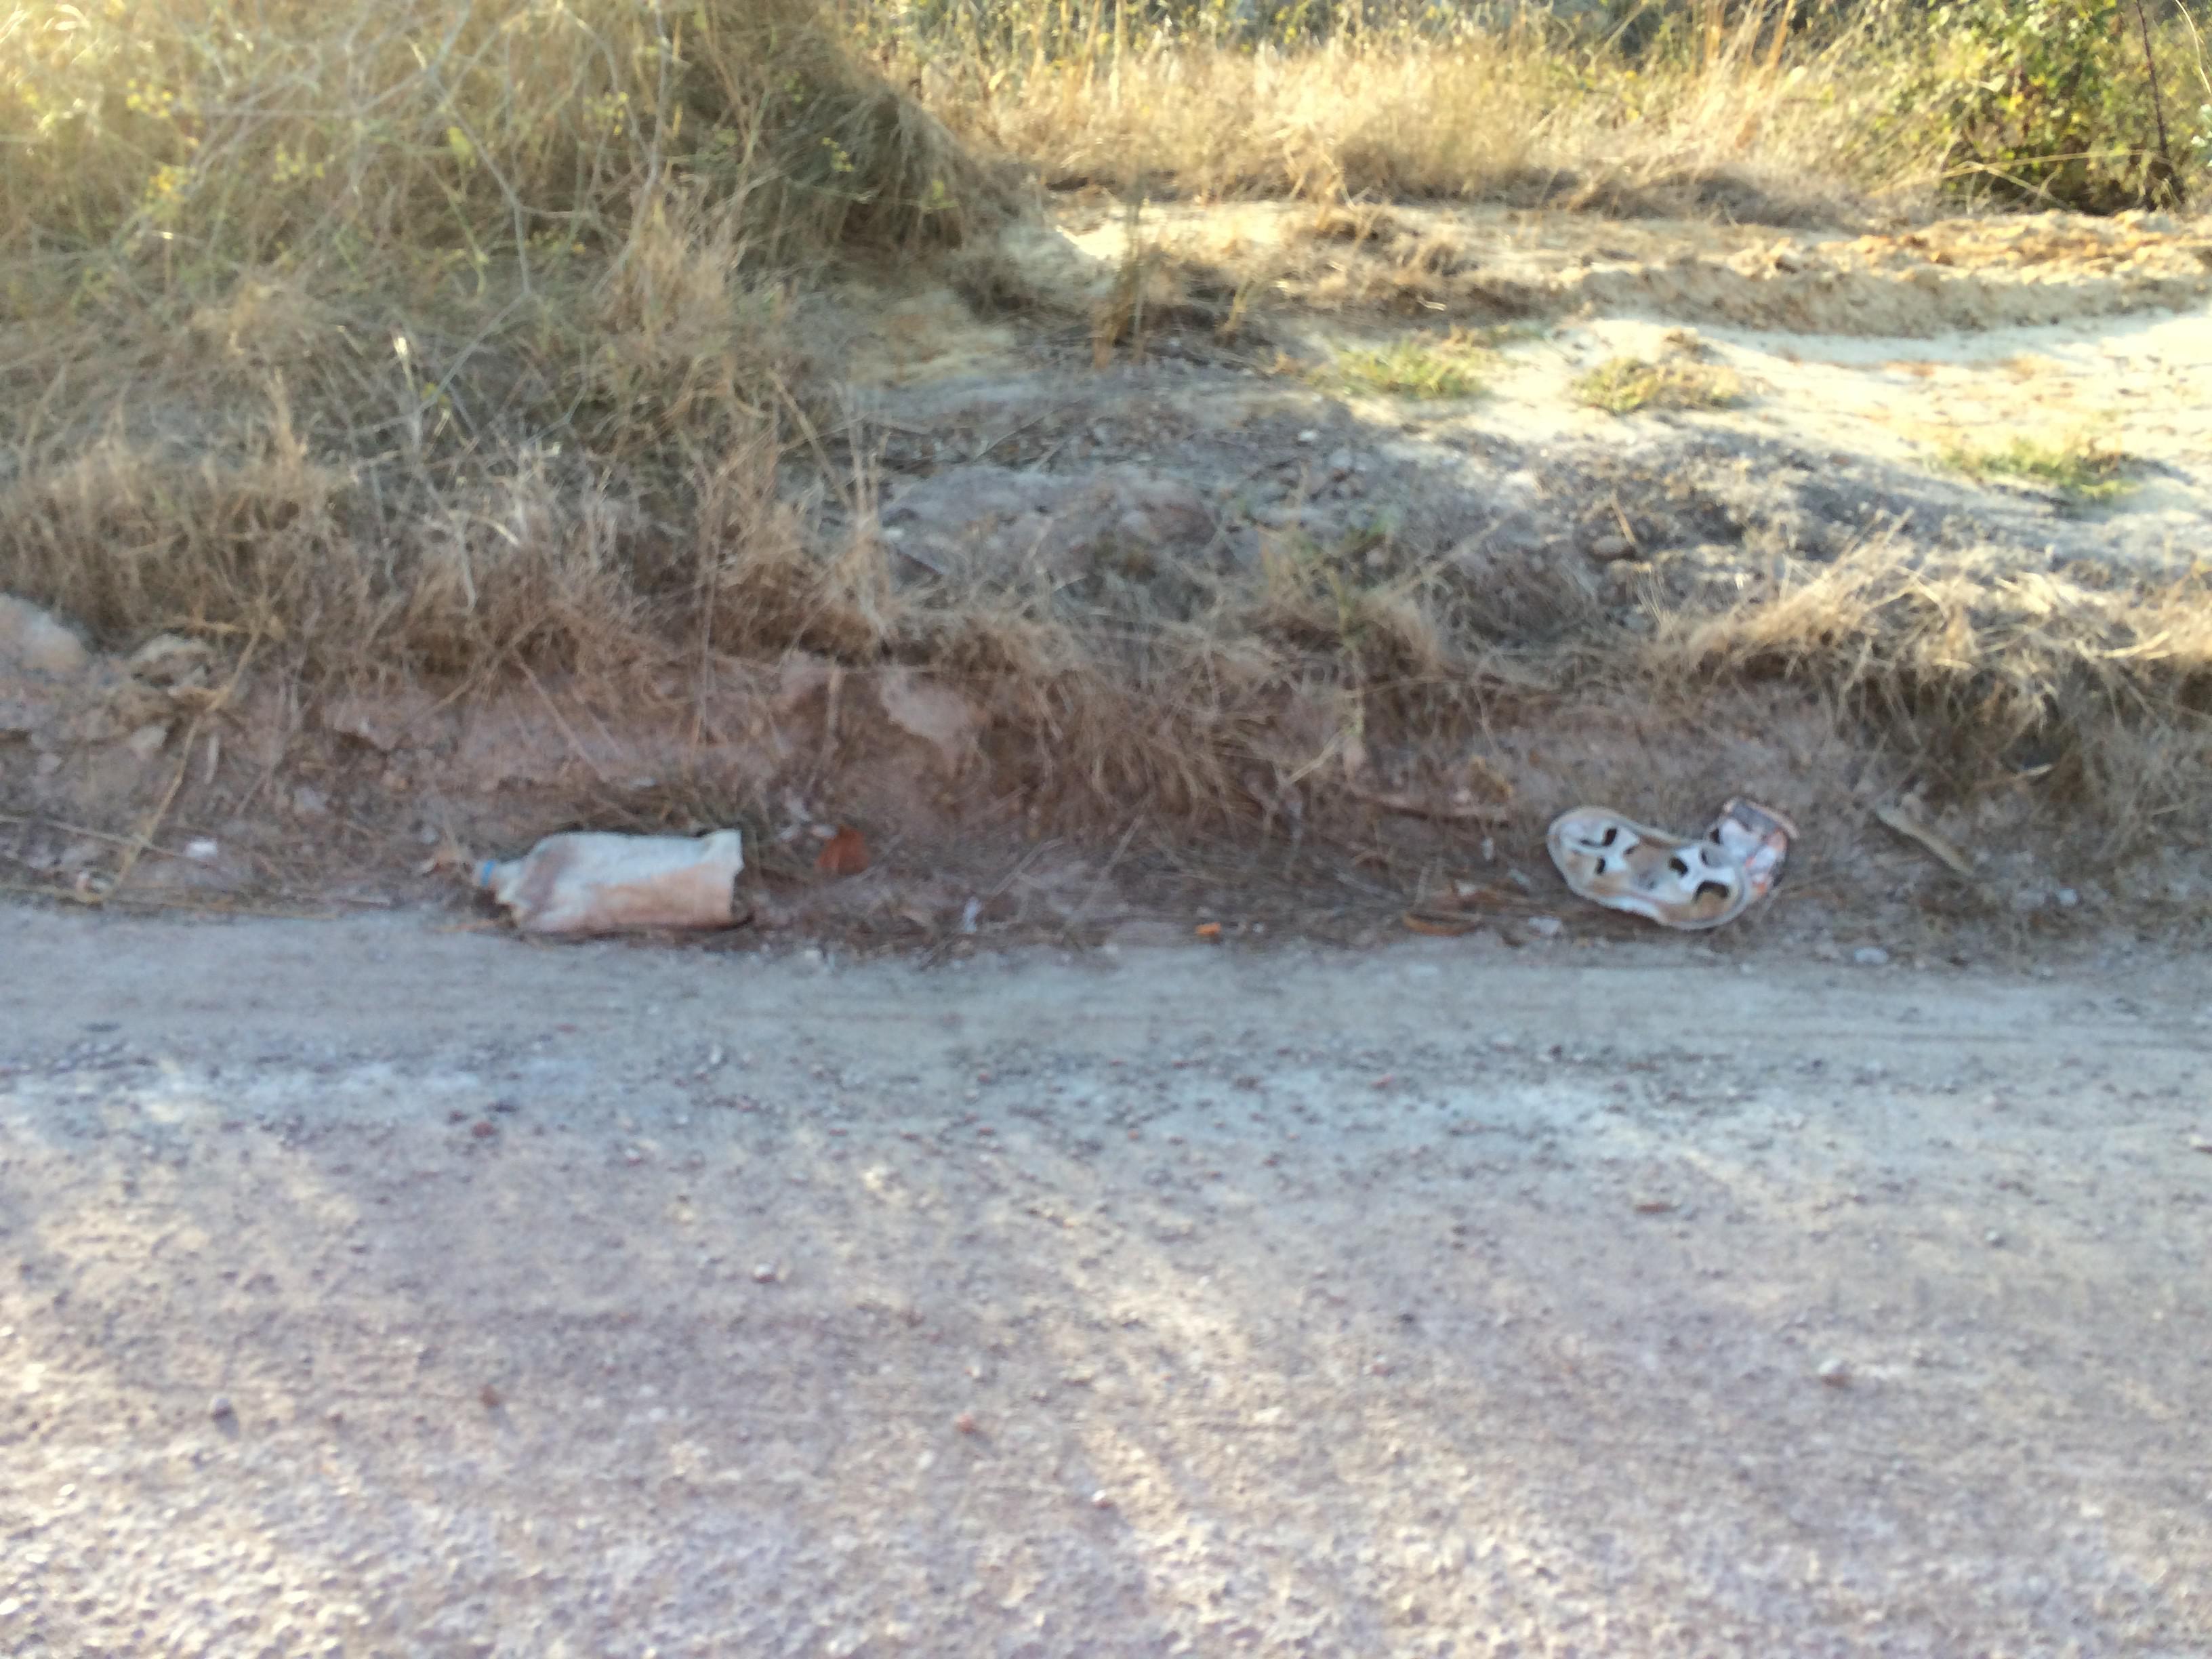
Object: Other plastic bottle (Bottle)

Object: Egg carton (Carton)

Object: Unlabeled litter (Unlabeled litter)